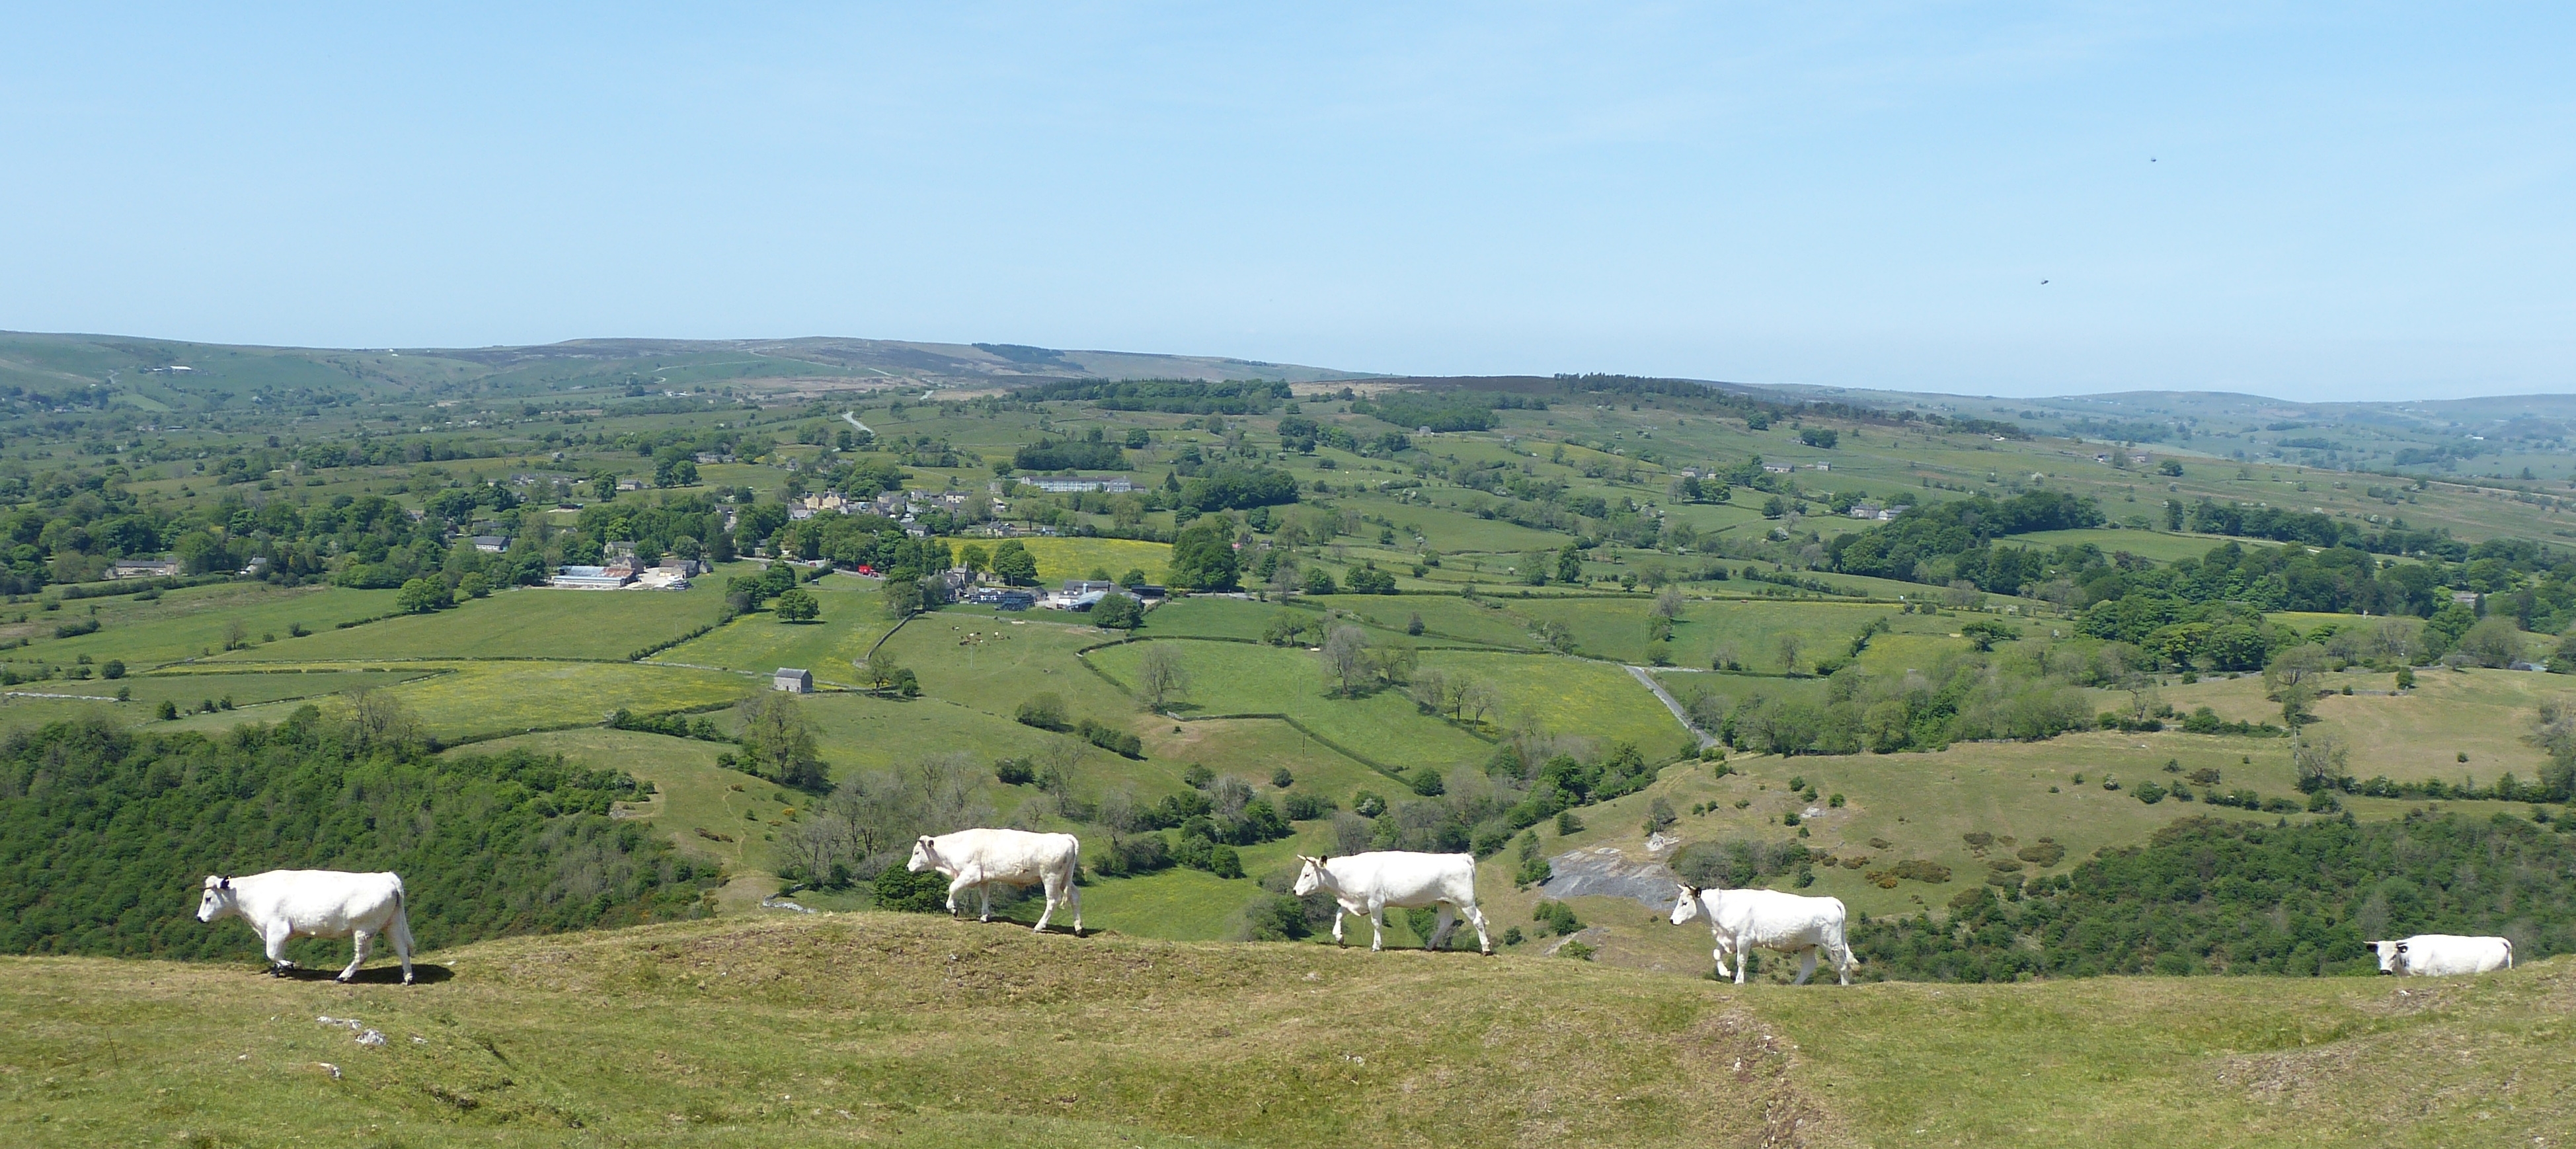
white, cows, pasture, highland, grassland, hill, grazing, rural area, fell, ecoregion, meadow, plain, landscape, ranch, farm, terrain, livestock, prairie